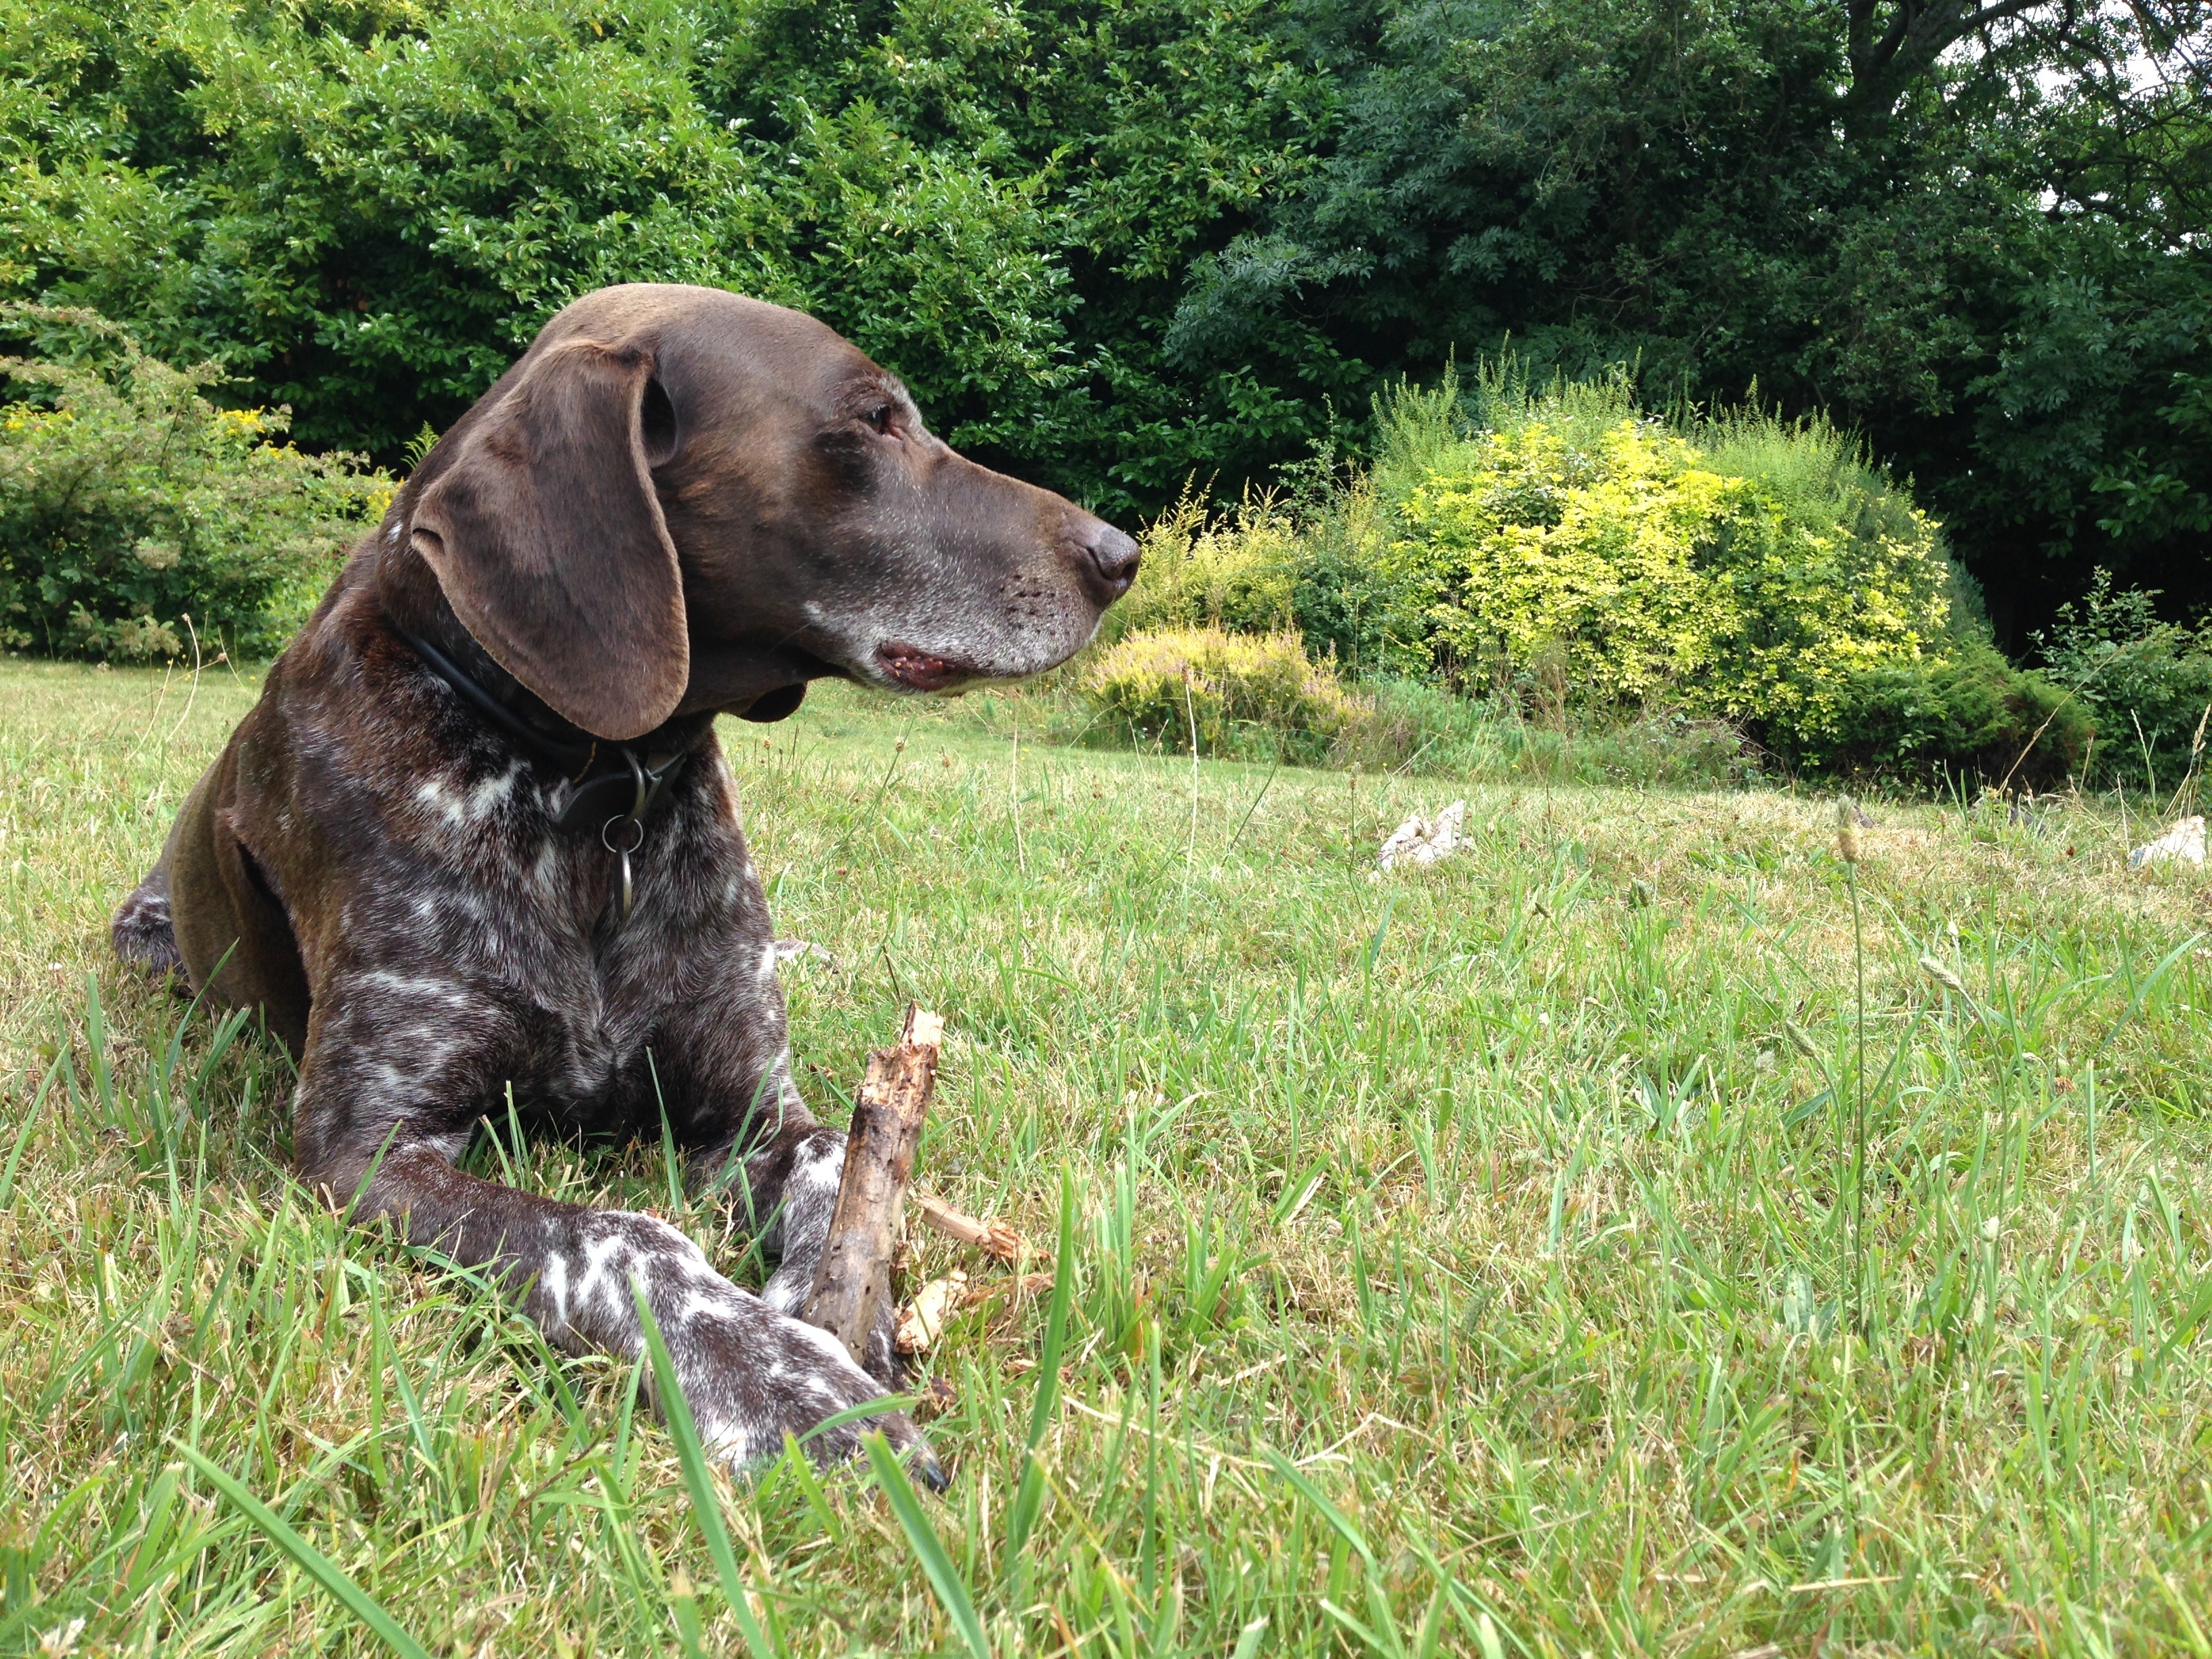
nature, outdoor, dog, animal, canine, summer, pet, mammal, weimaraner, outside, happy, vertebrate, domestic, dog like mammal, german spaniel, german wirehaired pointer, german shorthaired pointer